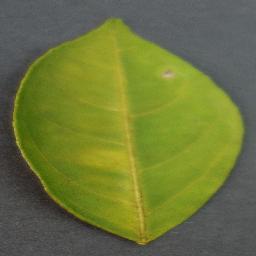
Label: Orange___Haunglongbing_(Citrus_greening)